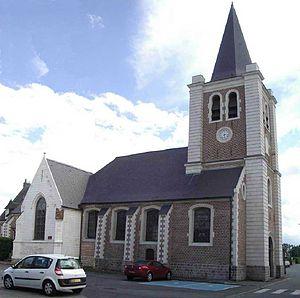
Eglise St Nicolas à Allennes-les-Marais
Allennes-les-Marais est une commune française située dans le département du Nord, en région Hauts-de-France. Allennes-les-Marais faisait partie de la communauté de communes de la Haute Deûle, en Flandre française, qui a choisi de rejoindre la Métropole européenne de Lille en 2020.